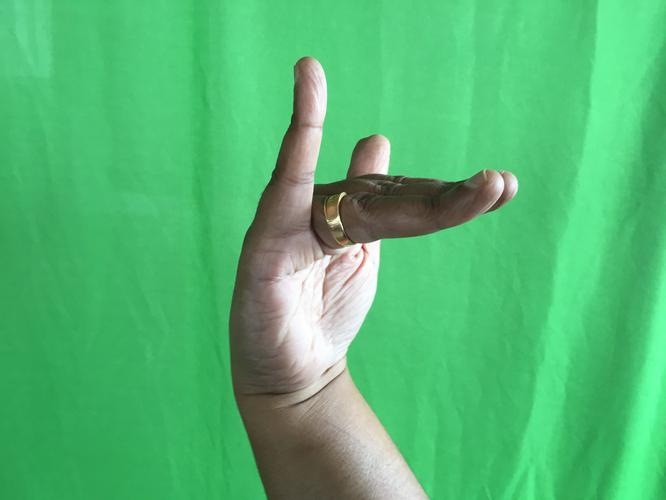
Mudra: Mrigasirsha
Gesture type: single_hand